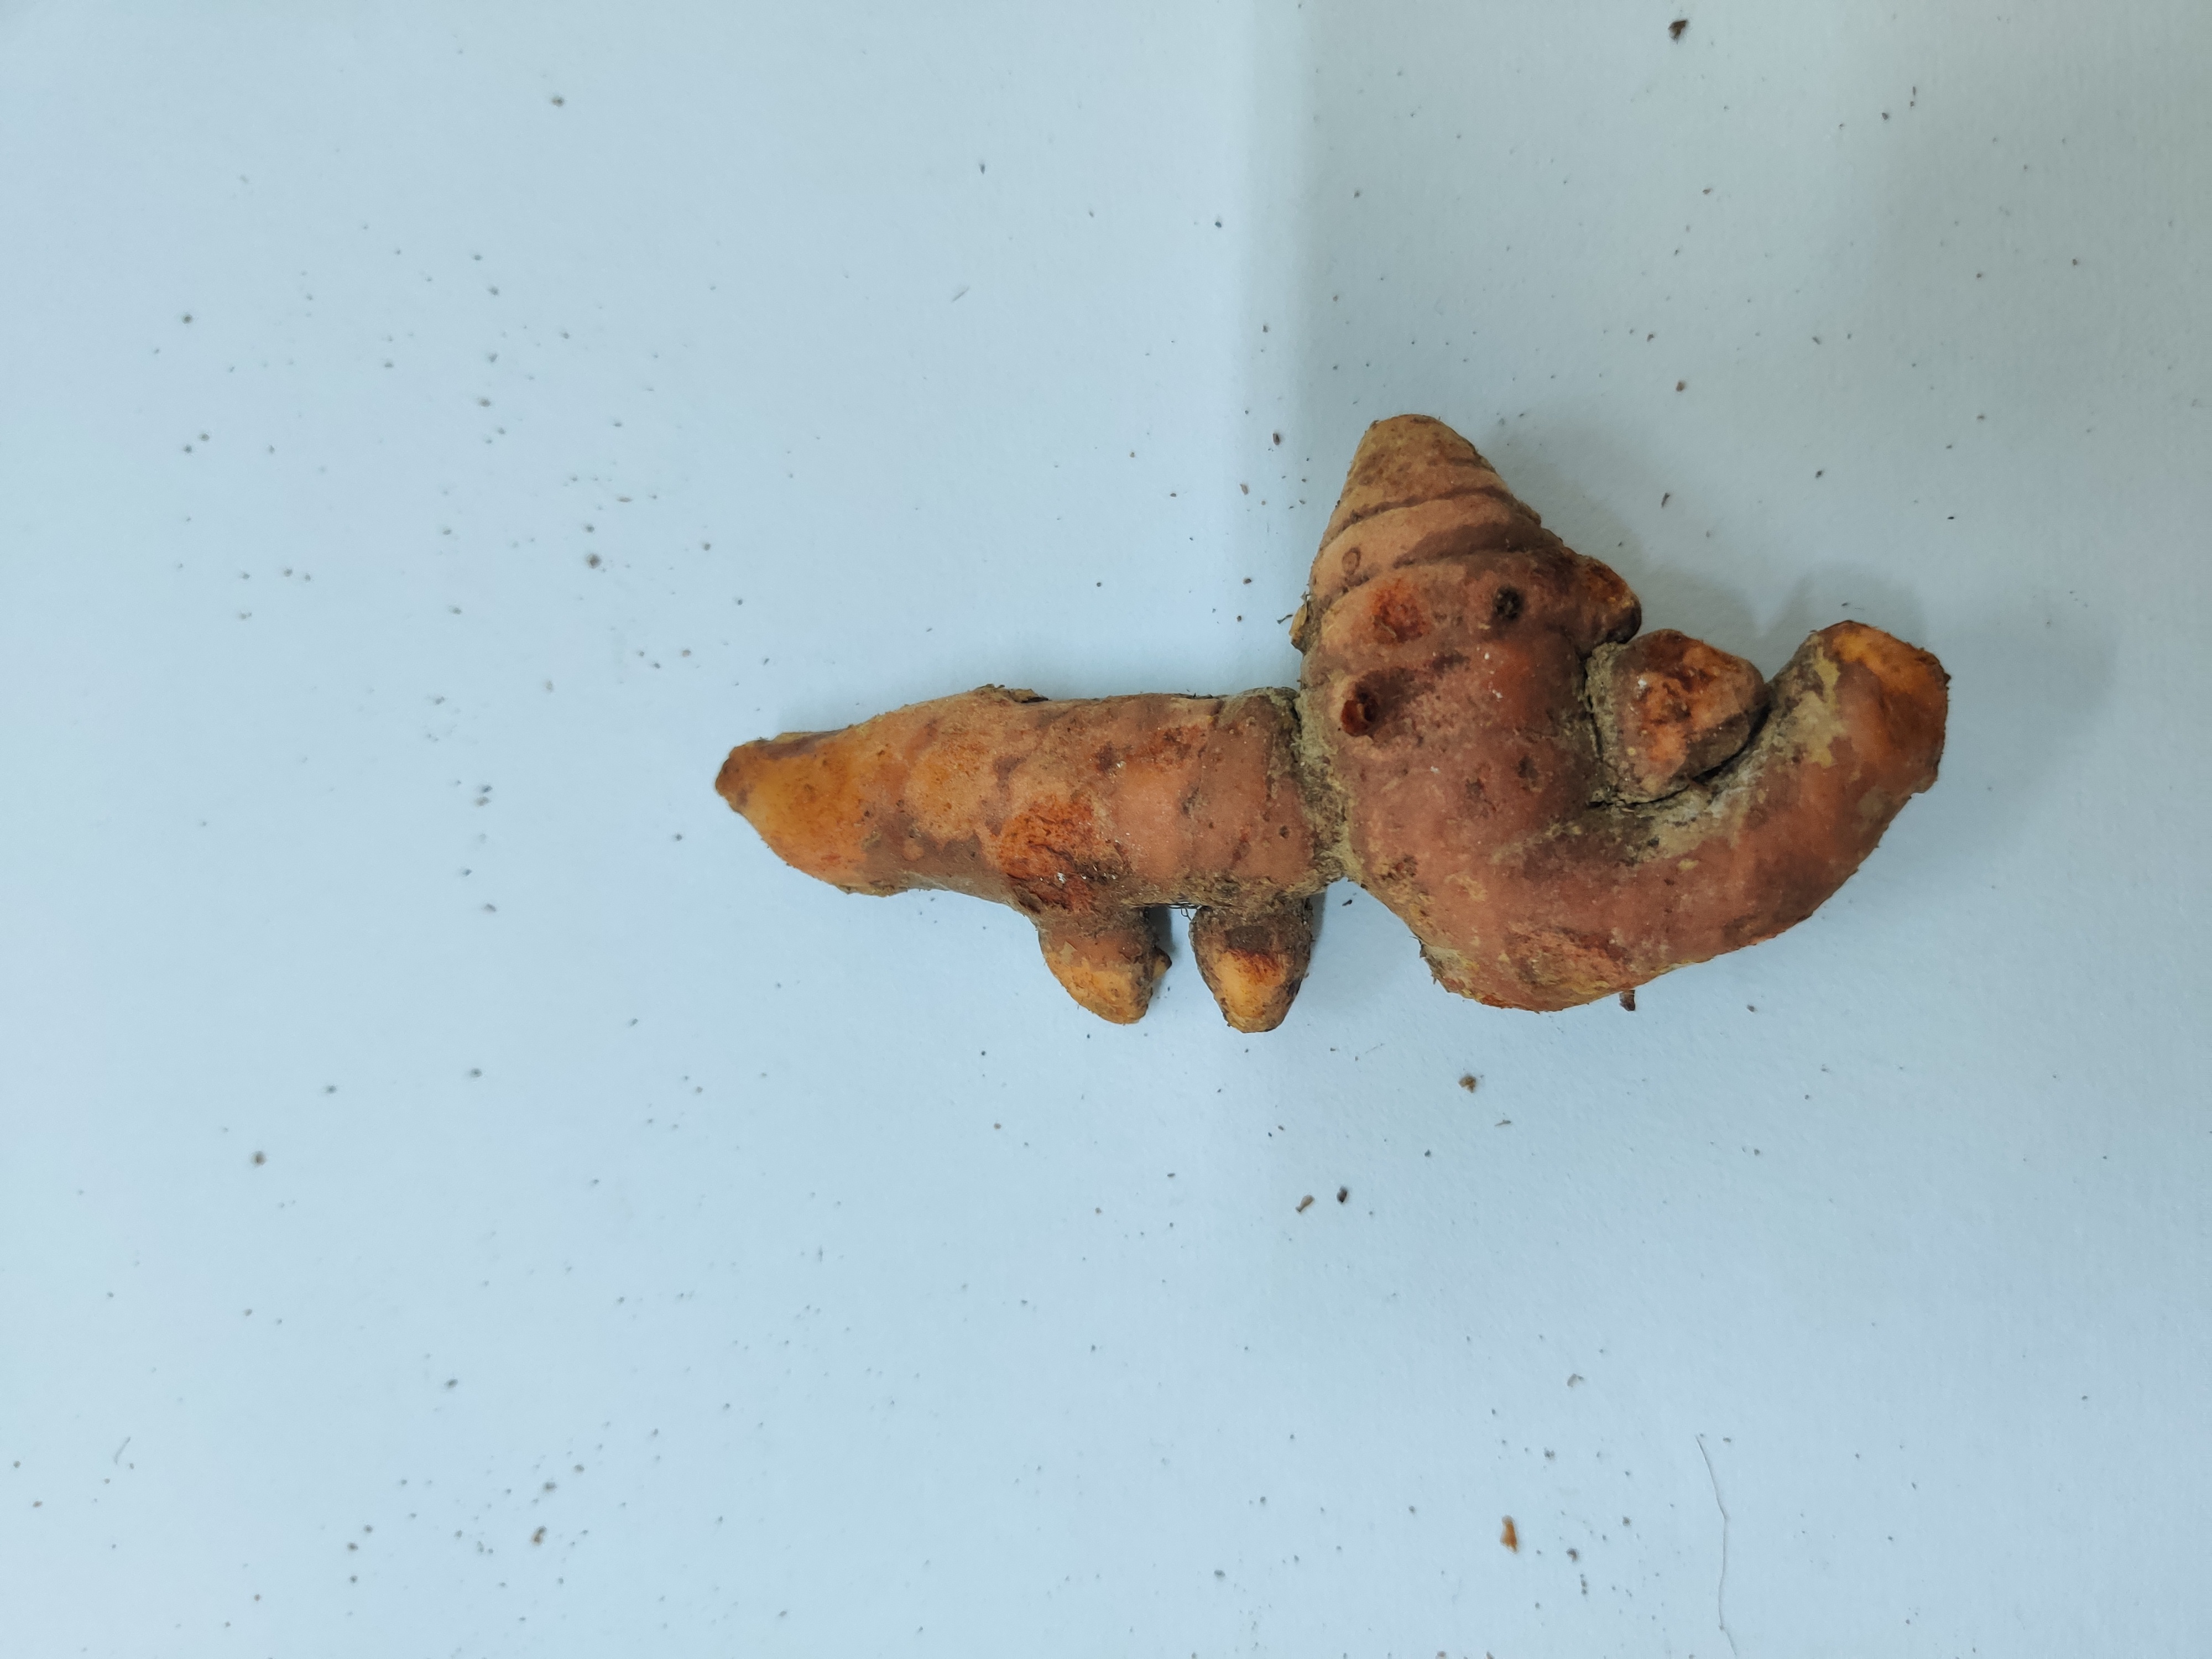
Crop: Turmeric
Condition: Fresh